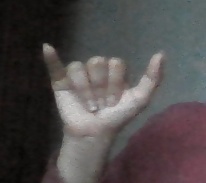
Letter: ya